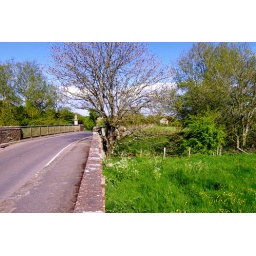
Kellaways, nr Chippenham, Wilts, 11.5.2010. Maud Heath's Causeway and monument at bridge over River Avon